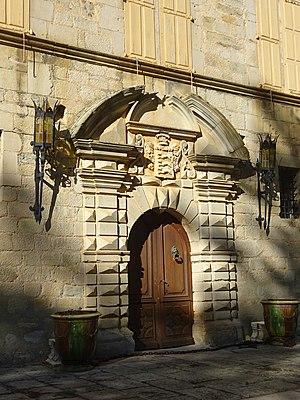
Château de Chambonas
Chambonas est une commune française, située dans le département de l'Ardèche en région Auvergne-Rhône-Alpes.
Le château de Chambonas se situe dans la commune de Chambonas dans le département de l'Ardèche.